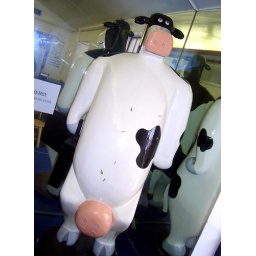
A big cow spotted in a hamburger restaurant in Fort Worth, Texas